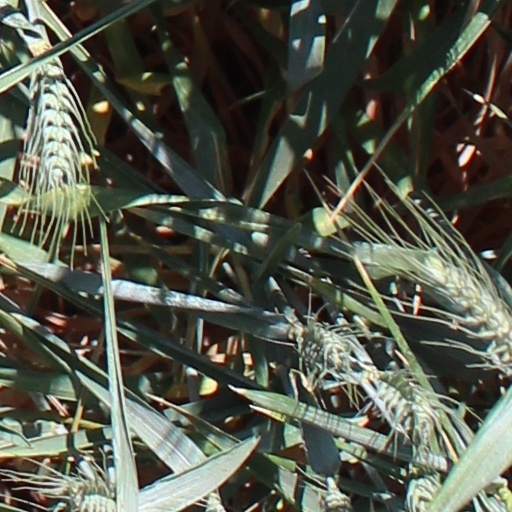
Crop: wheat